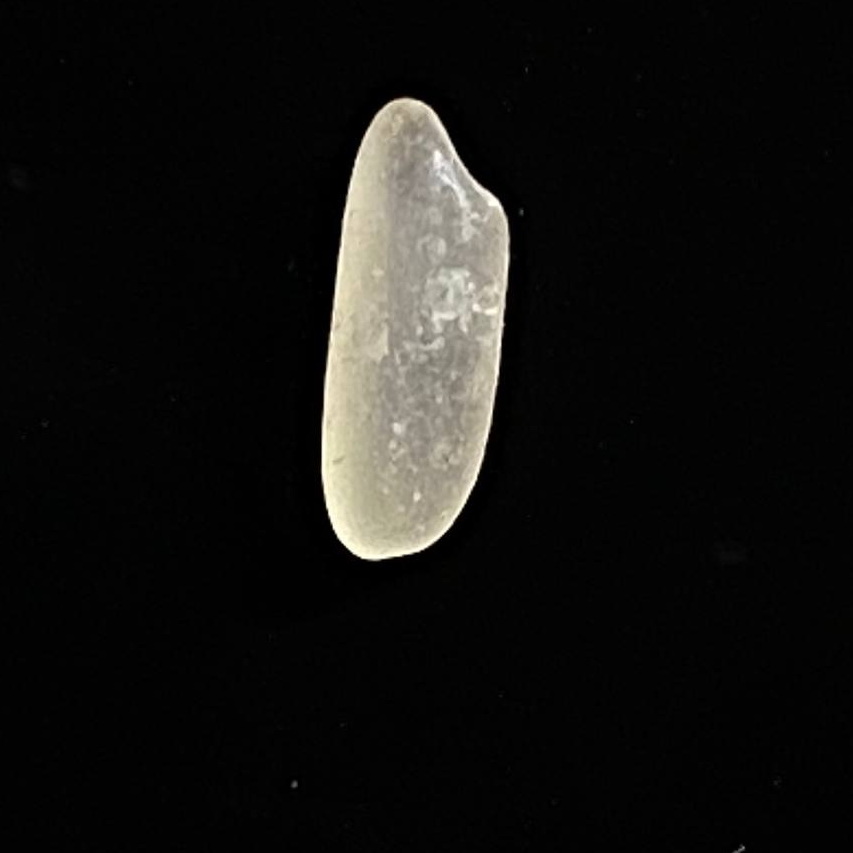
Rice variety: BR28